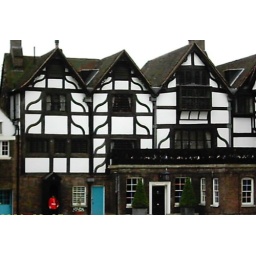
Standing guard in front of the Queen's House, this Tudor building at the tower of London.